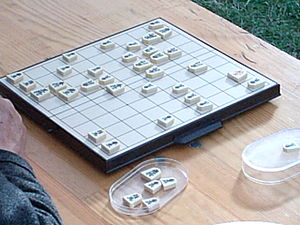
Shogi
Et shogi-spil i gang.
Shogi er et japansk brætspil, der har en del ligheder med skak. En særegenhed ved shogi er, at når man slår en af modstanderens brikker, bliver den ens egen, og når man er i trækket, kan man sætte den ind på brættet i stedet for at flytte en af de brikker, der allerede er på brættet.